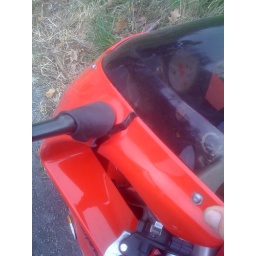
cracked plastic above my left handle bar where the mirror folded down and pressed against it.